Answer in natural language. Which object is closer to the camera taking this photo, modern brown dresser with six drawers (highlighted by a red box) or brown square dining table (highlighted by a blue box)? Choose between the following options: brown square dining table (highlighted by a blue box) or modern brown dresser with six drawers (highlighted by a red box)
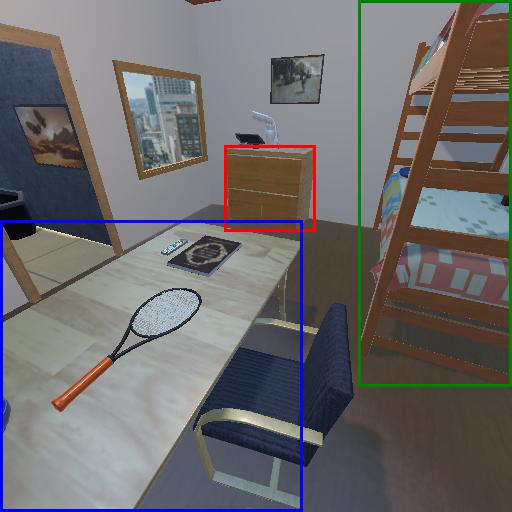
<answer>brown square dining table (highlighted by a blue box)</answer>